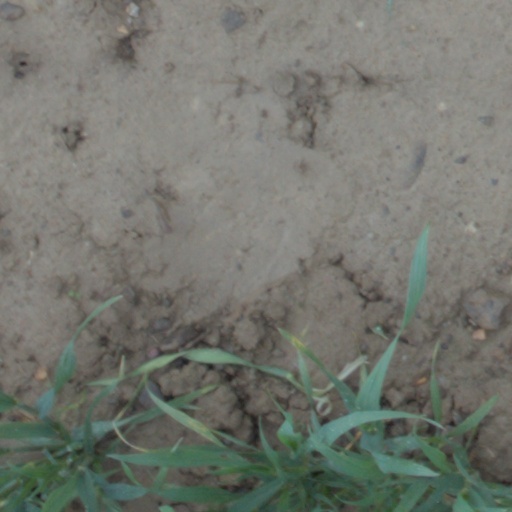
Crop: wheat